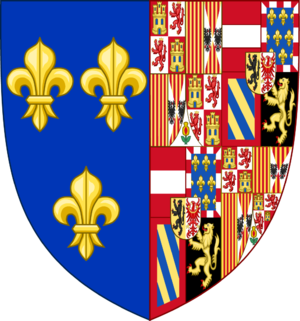
Frankrigs dronninger / Huset Capet / Huset Valois-Angoulême
Dette er en liste over de kvinder, der har været dronninger eller kejserinder i det franske monarki. Alle Frankrigs monarker var mandlige, selvom nogle kvinder har styret Frankrig som regenter.